Answer in natural language. Which point is closer to the camera taking this photo, point A  or point B? Choose between the following options: B or A
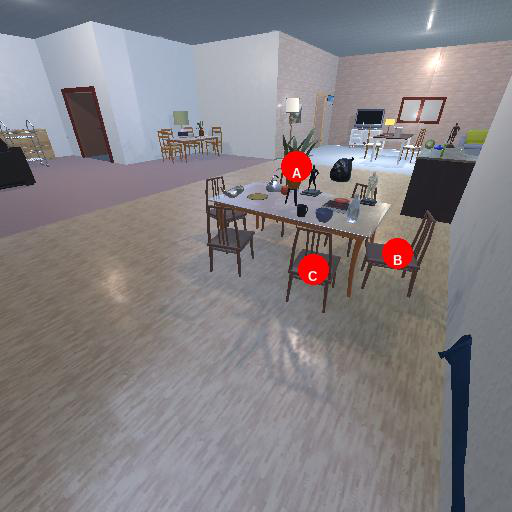
<answer>A</answer>